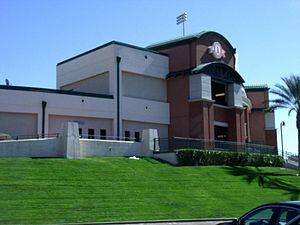
Le Tempe Diablo Stadium est un stade de baseball, d'une capacité de 9500 places, situé dans la ville de Tempe, dans l'État de l'Arizona, aux États-Unis.